Role-playing video game

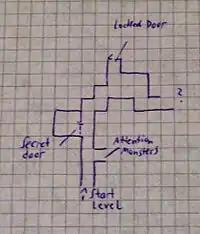
Example of a dungeon map drawn by hand on graph paper. This practice was common among players of early role-playing games, such as early titles in the "Wizardry" and "Might and Magic" series. Later on, games of this type started featuring automaps.

The player typically must complete a linear sequence of certain quests in order to reach the end of the game's story. Many RPGs also often allow the player to seek out optional side-quests and character interactions. Quests of this sort can be found by talking to a non-player character, and there may be no penalty for abandoning or ignoring these quests other than a missed opportunity or reward.